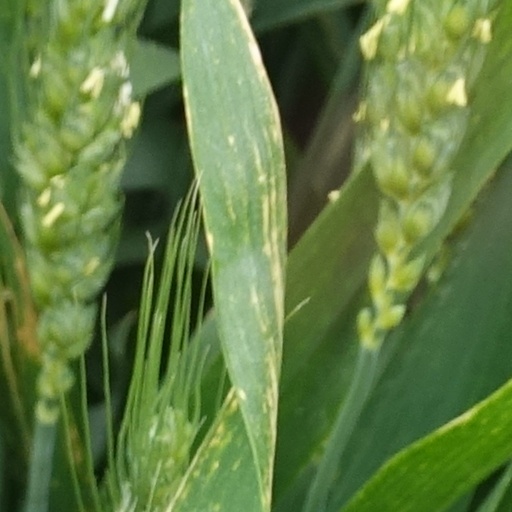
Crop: wheat